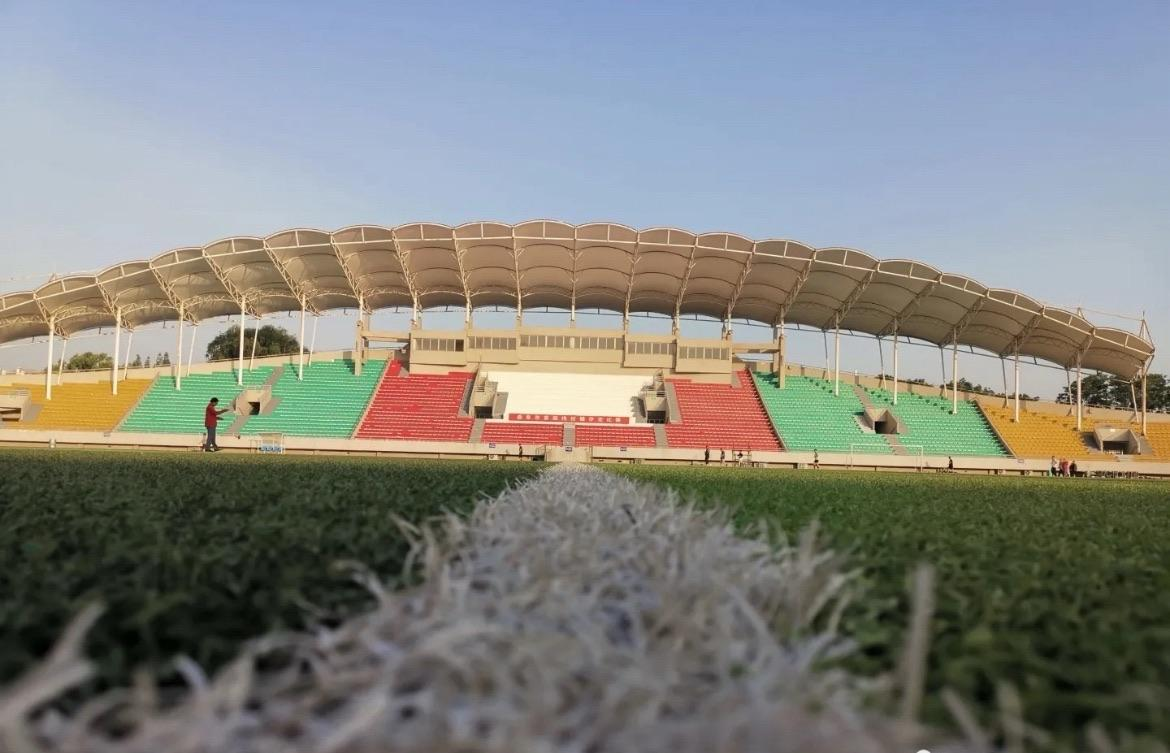
地标名称：曲阜市体育馆
所在城市：济宁市·曲阜市